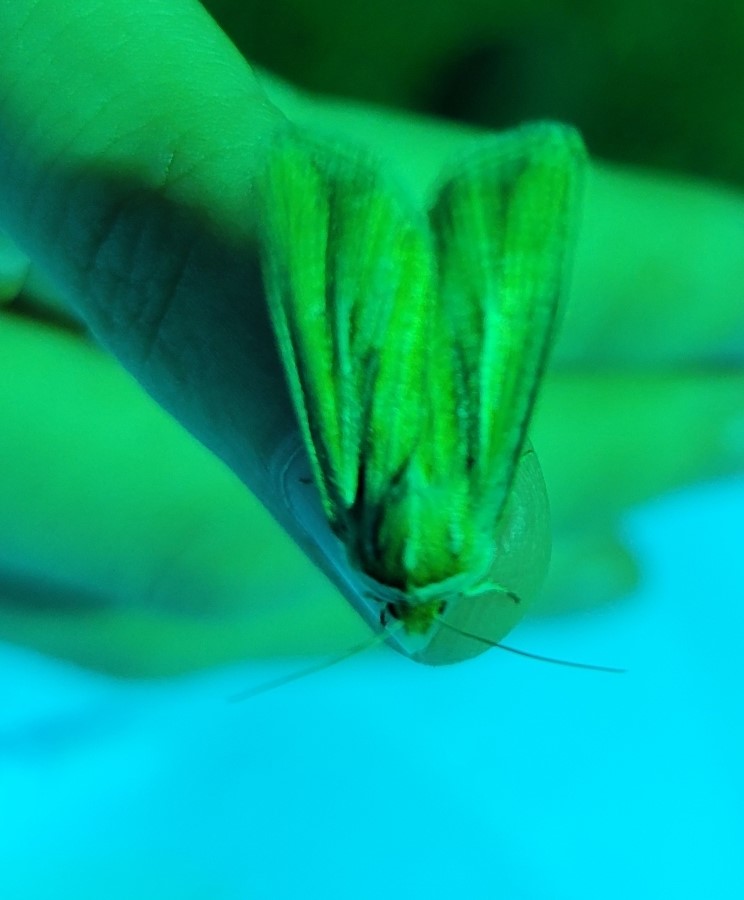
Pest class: wheathead_armyworm_Dargida_diffusa